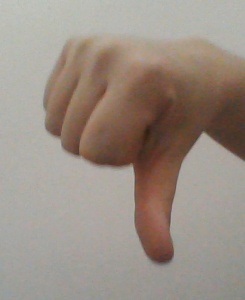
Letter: waw